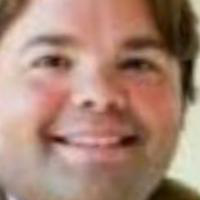
Age group: age 31-40